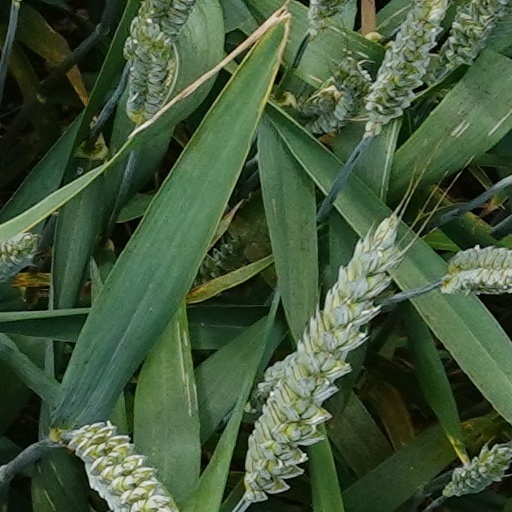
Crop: wheat